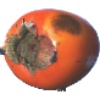
Label: kaki